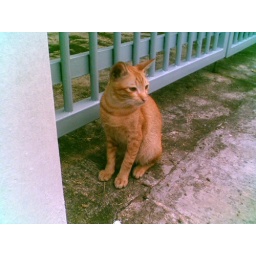
I like how his orange contrasts against the blue of the railing. The weathered concrete gives the picture nice texture too.